Richard G. Tieskens

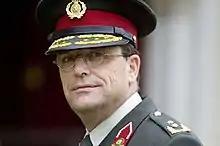
Richard Tieskens as Major General in 2010

Richard G. Tieskens (born 1957) is a three-star general with the Royal Netherlands Army. As of February 2012 he serves as chief of staff at Joint Force Command Brunssum.